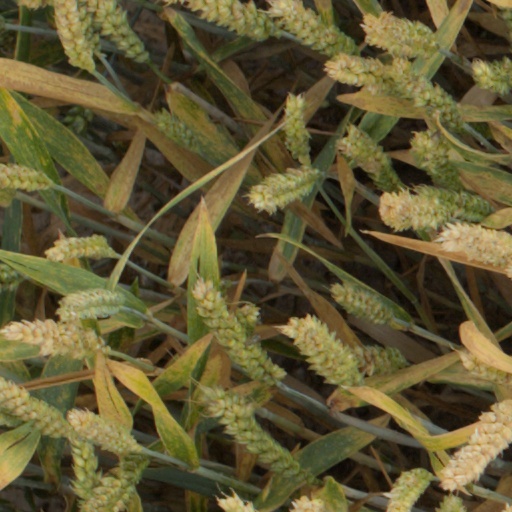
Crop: wheat